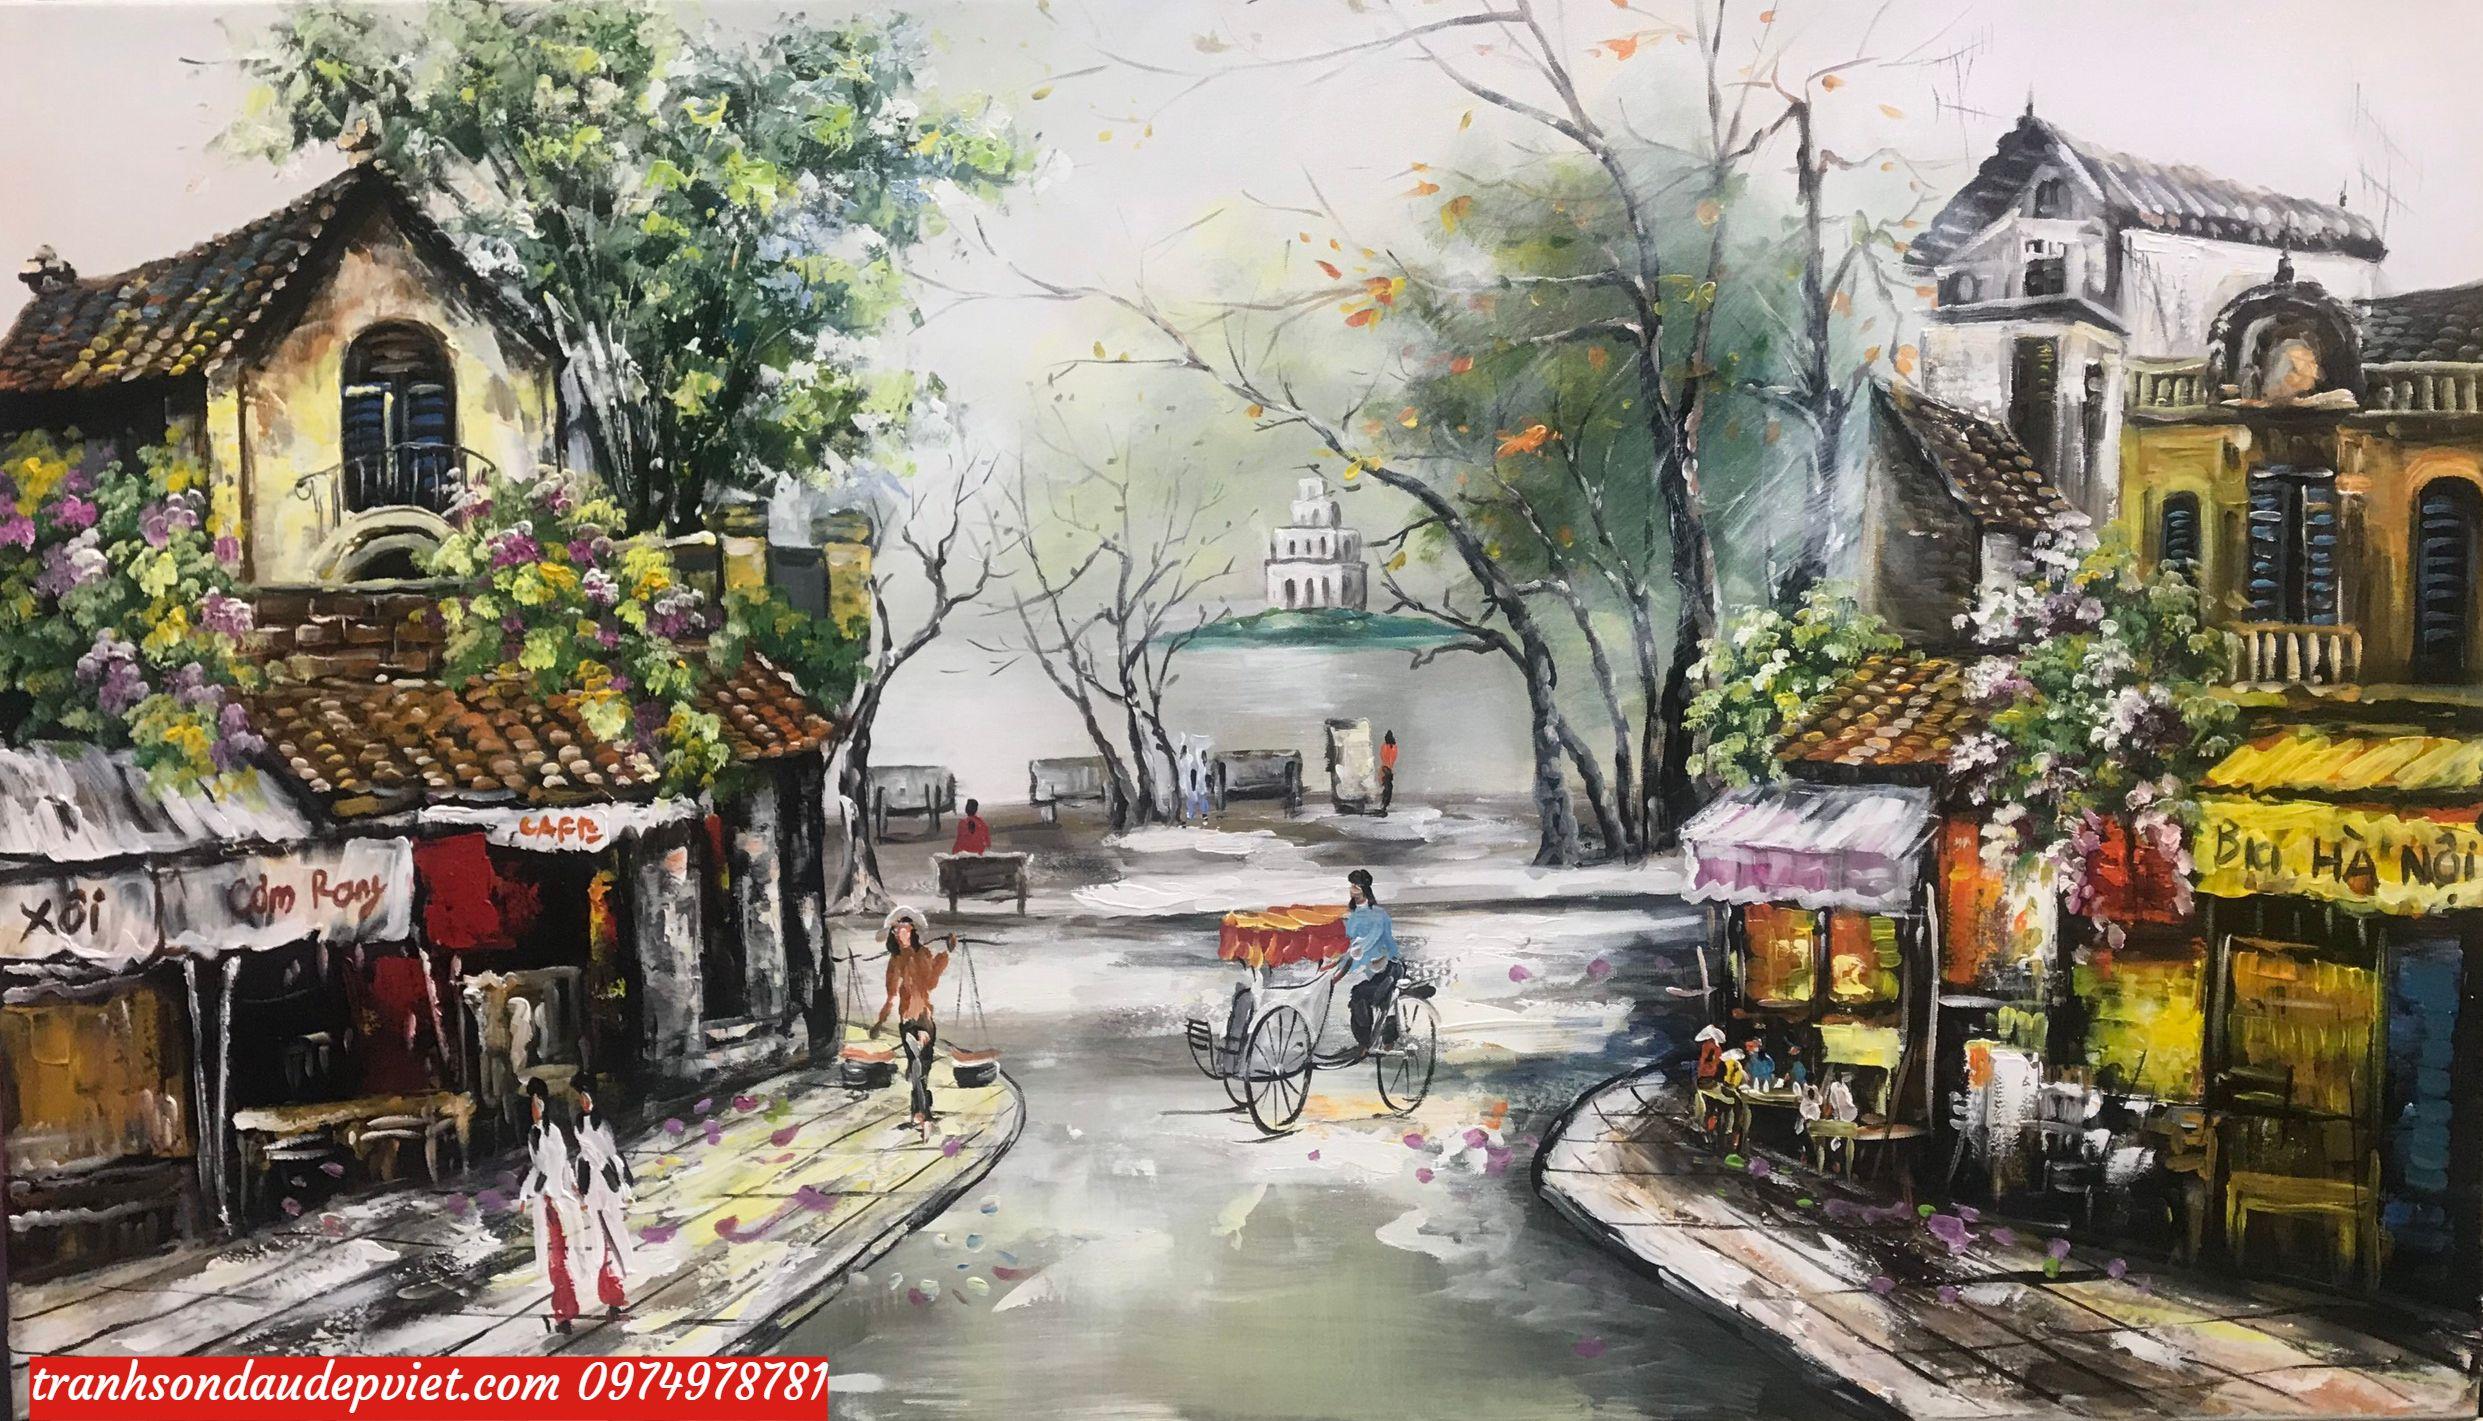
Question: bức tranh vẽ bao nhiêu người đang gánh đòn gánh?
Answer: tranh vẽ một người đang gánh đòn gánh